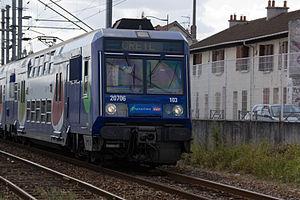
Transilien Paris-Nord est la « région » du Transilien, le réseau de trains d'Île-de-France de la Société nationale des chemins de fer français, qui gère partiellement les lignes B, C et D, et intégralement les lignes H et K, permettant la desserte du nord de l'Île-de-France à partir de la gare du Nord à Paris.